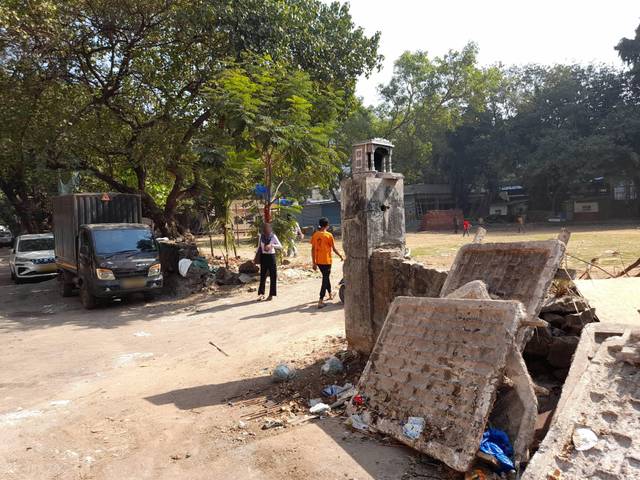
Region: India
Coordinates: 19.154, 72.84